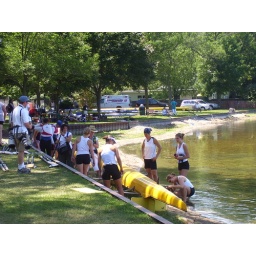
Getting the boat in the water